World Hindi Secretariat

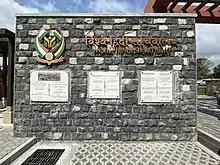
Entrance of World Hindi Secreteriat office in Mauritius

WHA was set up in 1999 by governments of India and Mauritius to promote Hindi across the world, Vinod Bala Arun became was the first secretary-general of WHS.